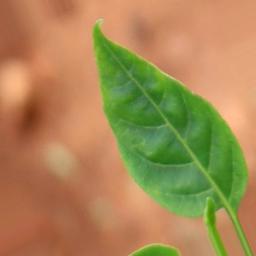
Label: healthy